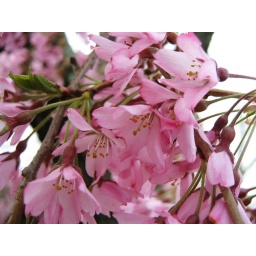
The beautiful pink blossoms of an almond tree in spring.